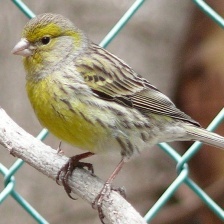
Species: CANARY
Scientific name: SERINUS CANARIA DOMESTICA